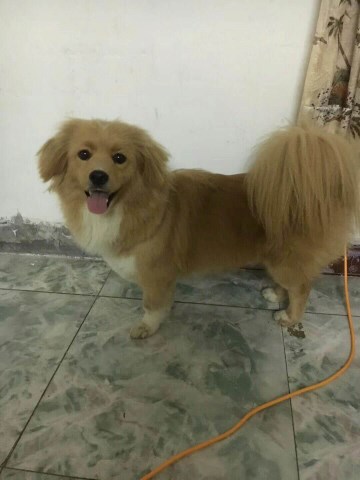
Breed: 806-n000129-papillon